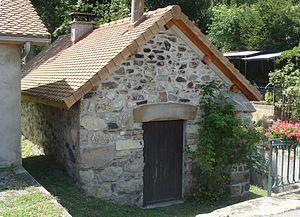
Le four communal de Beaufin (entretenu - voir File:Beaufin-88.JPG).